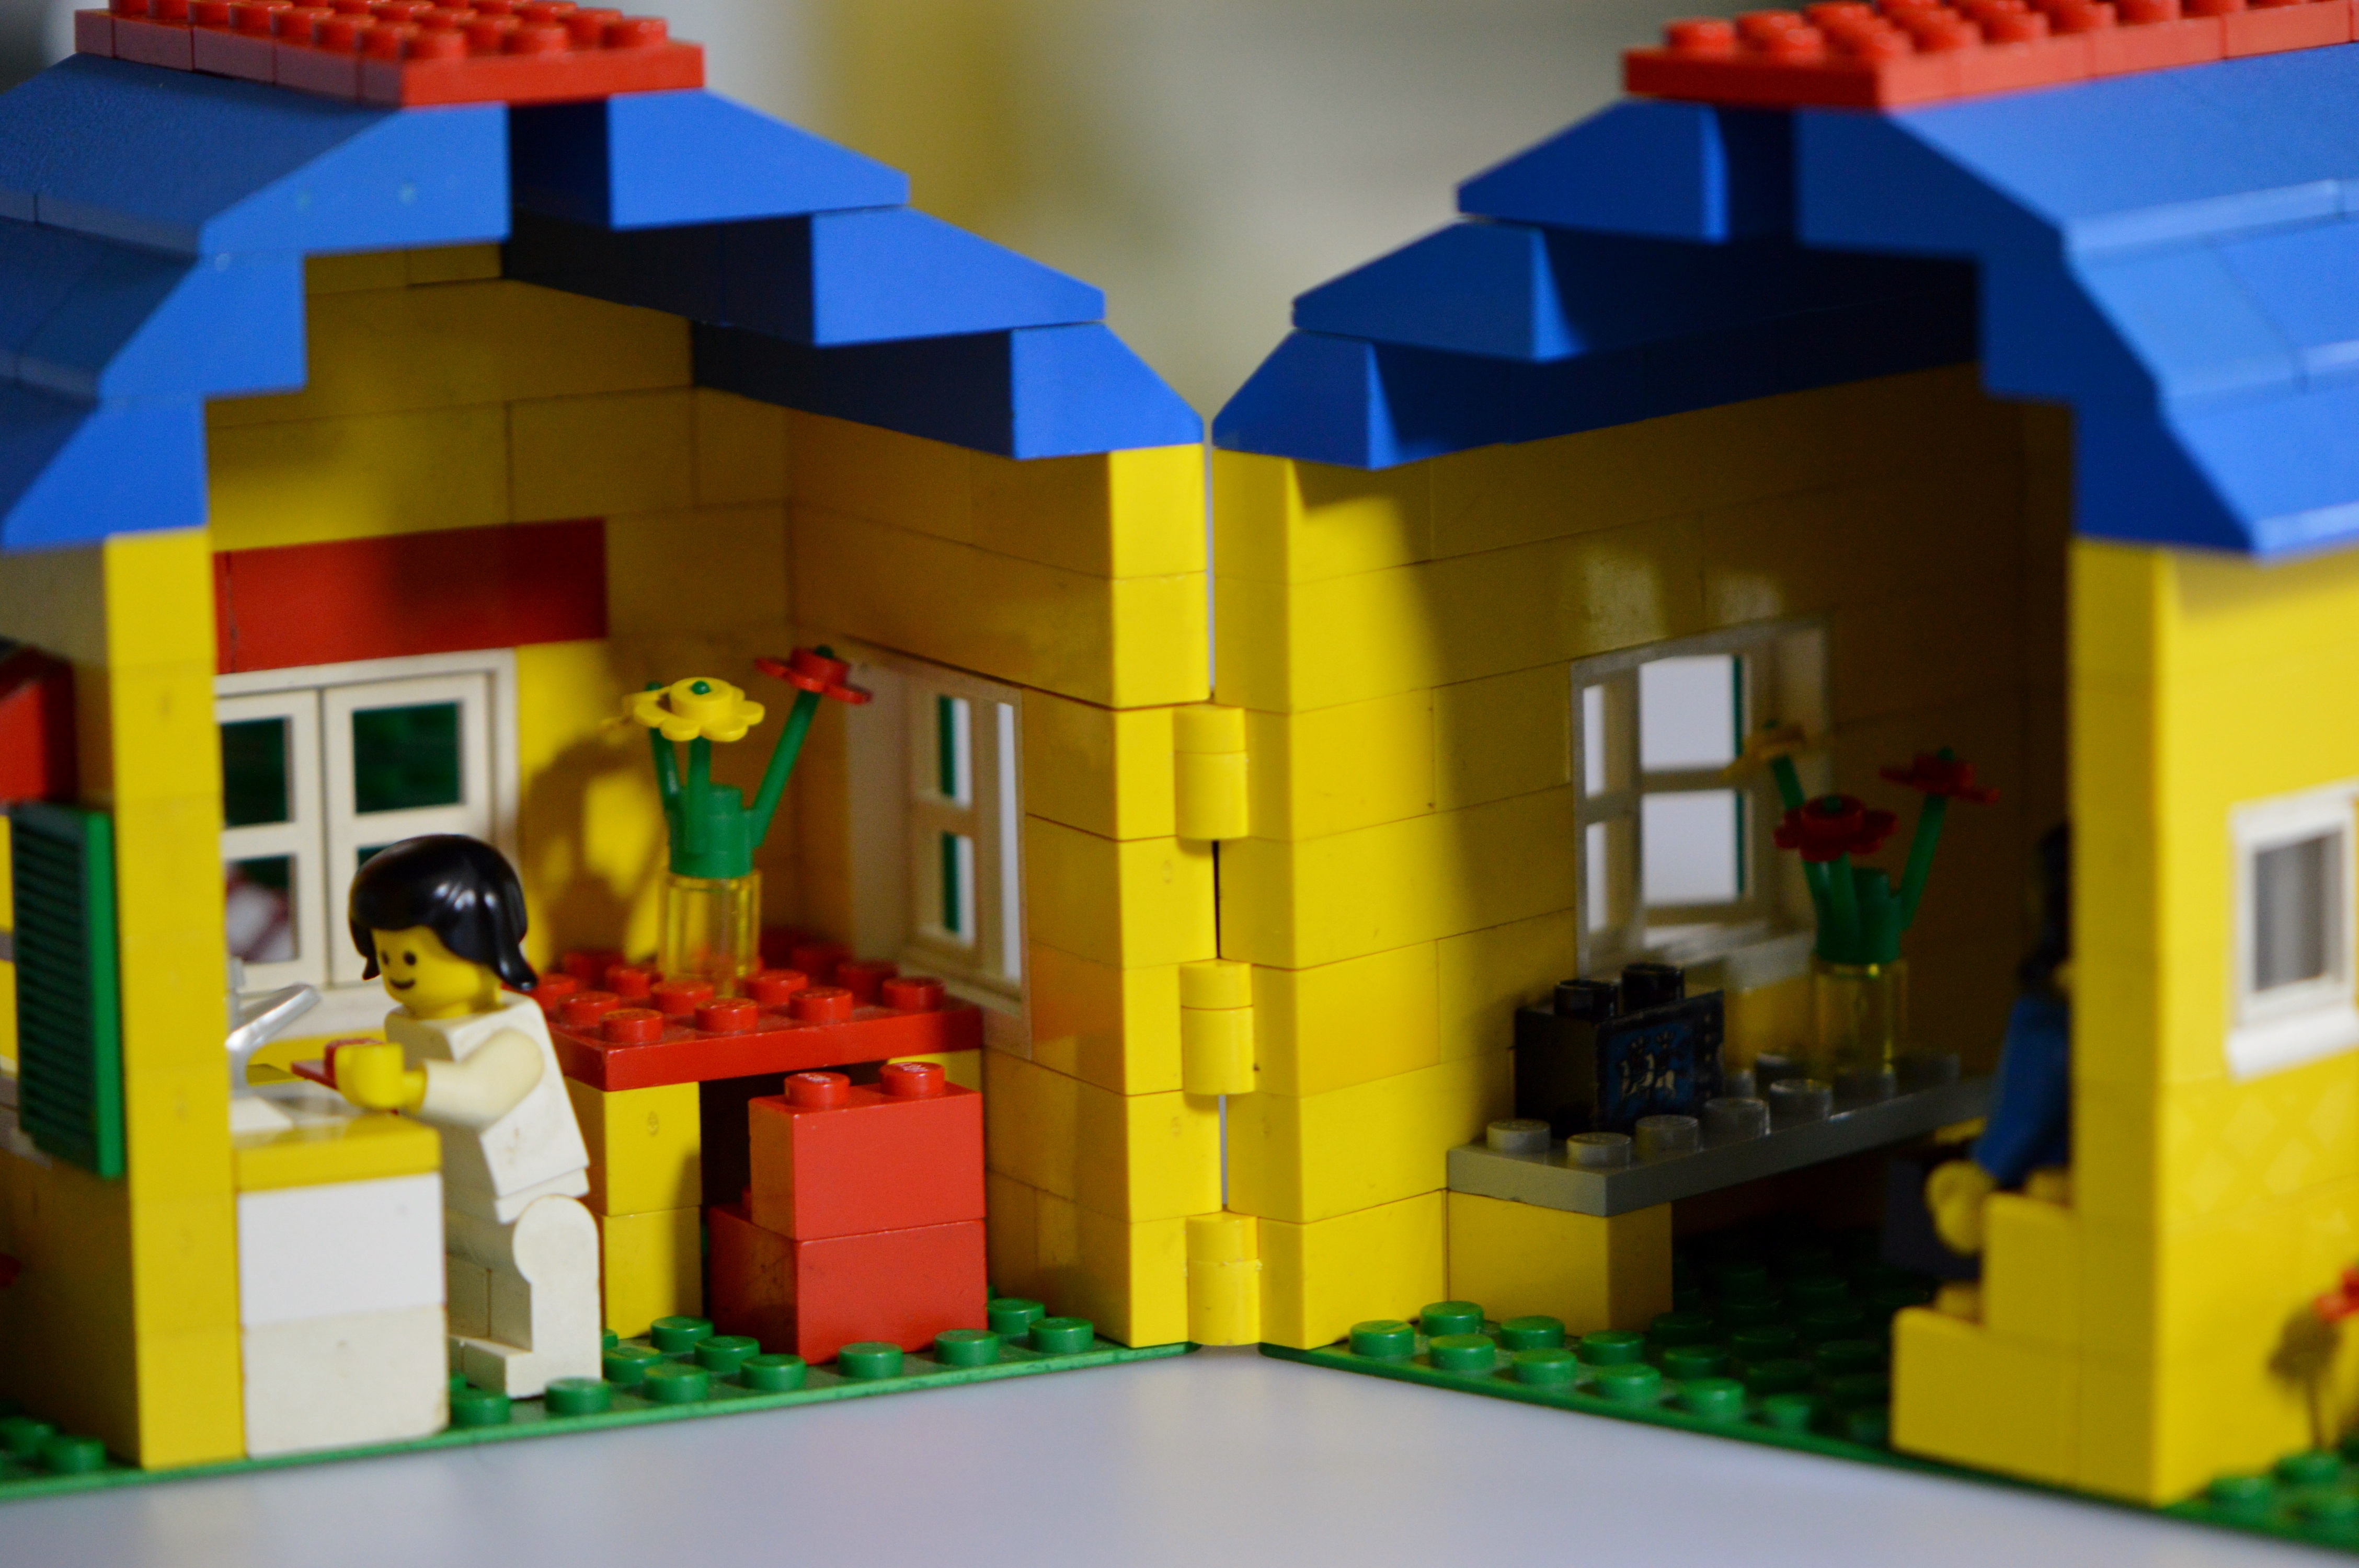
play, color, colorful, yellow, toy, children, toys, lego, building blocks